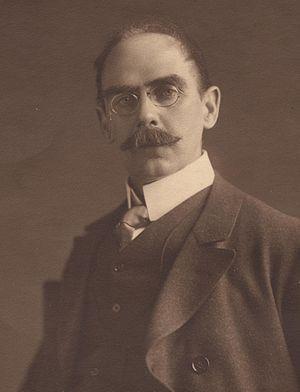
Colin Campbell Cooper, Jr. est un peintre impressionniste américain.